Exercise Komodo

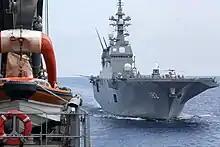

KOMODO or Multilateral Naval Exercise KOMODO (MNEK) is a military exercise hosted and conducted by the Indonesian Navy (TNI-AL). It is biannually held between the Indian Ocean and the Pacific Ocean. The first KOMODO was held in 2014, around Batam.